Convent of the Dominican Sisters, Tarnobrzeg

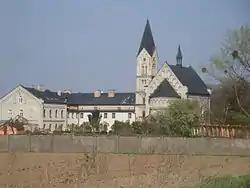
Monastery in Wielowieś

Monastery of Dominican Sisters in Tarnobrzeg - Sisters of St. Dominic monastic-church building complex built in the 19th century in Tarnobrzeg (Wielowieś), Poland. The monastery was founded by Mother Kolumba Białecka in 1861.